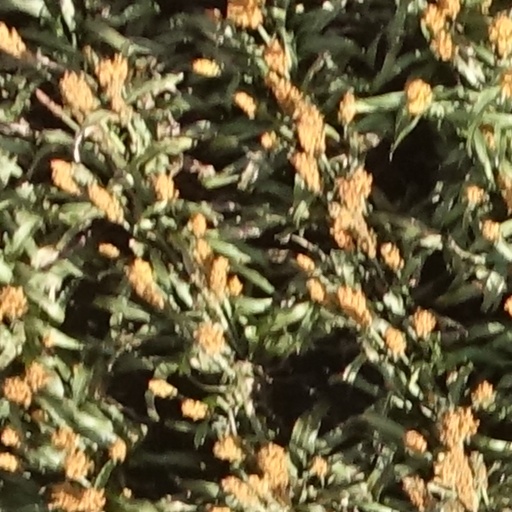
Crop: sorghum